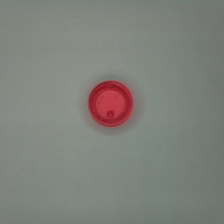
Color: red/orange/pink/fuchsia/brown
Cap type: flip-top cap